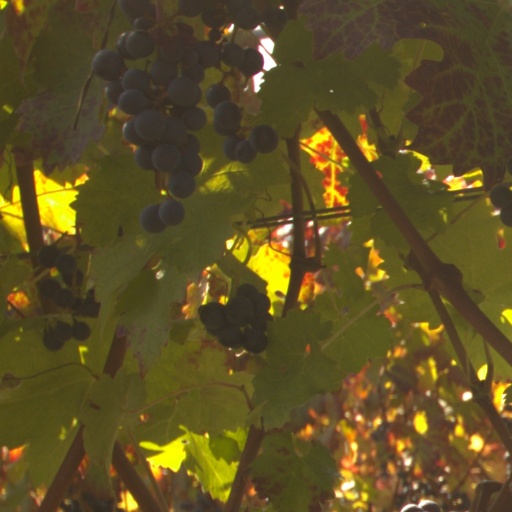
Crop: grape